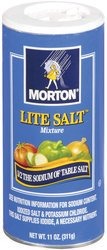
Item Name: Morton Lite Salt, With Half The Sodium Of Table Salt, 11 oz
Product Description: 1
Value: nan
Unit: None

Price: 2.88